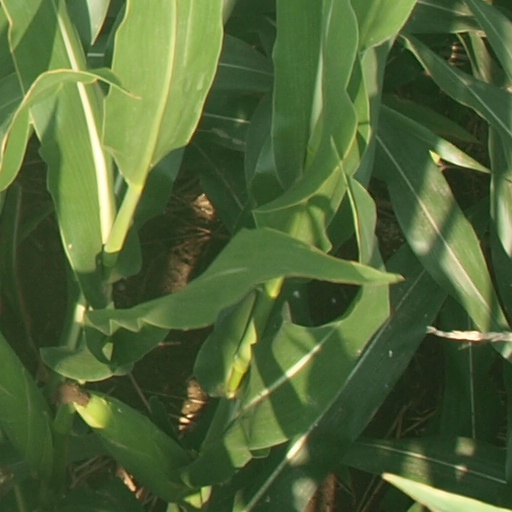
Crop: maize; corn